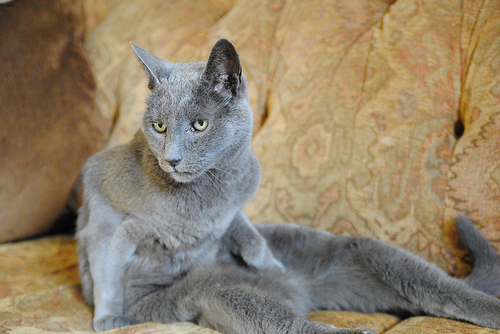
Breed: russian blue